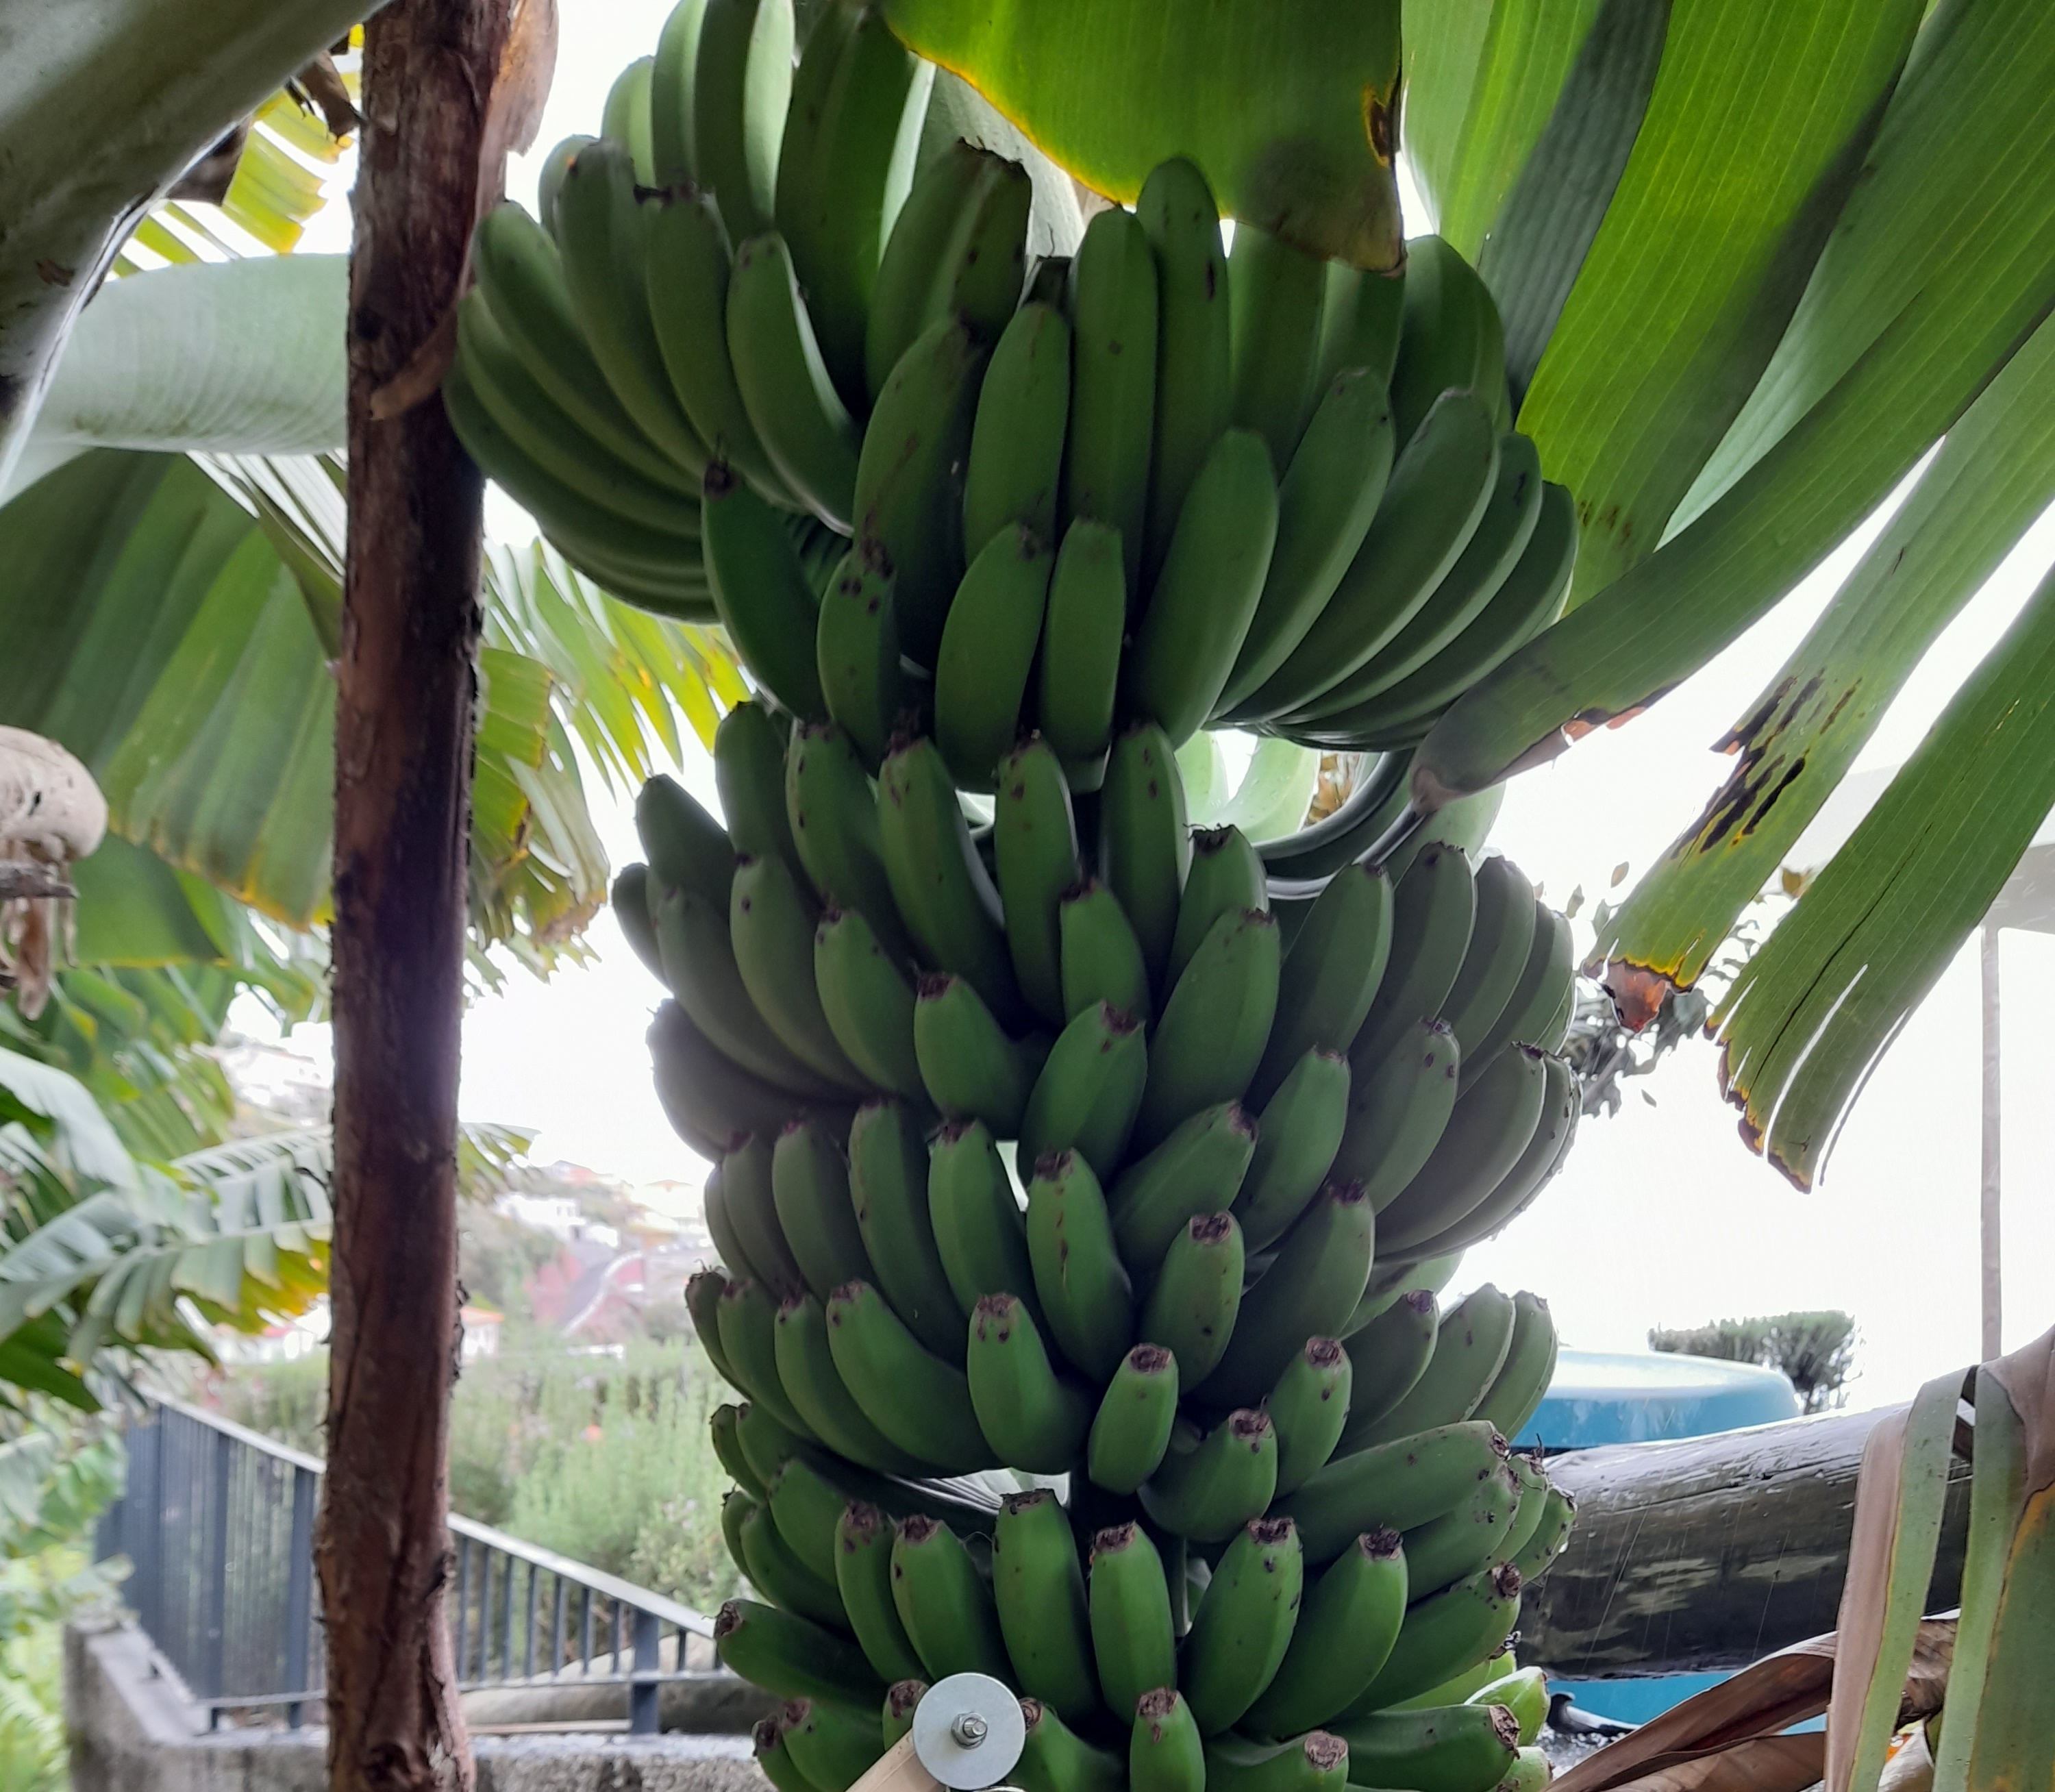
Label: Keep